Downtown Edmonton

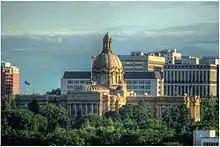
The Alberta Legislature Building is a prominent landmark in Government Centre.

Government Centre is an informal district at the southwest corner of the downtown core and is the home of the provincial government. The most notable feature of this part of downtown is the Alberta Legislature Building and its surrounding parks, fountains, and gardens.